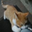
Label: cat